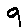
Label: 9